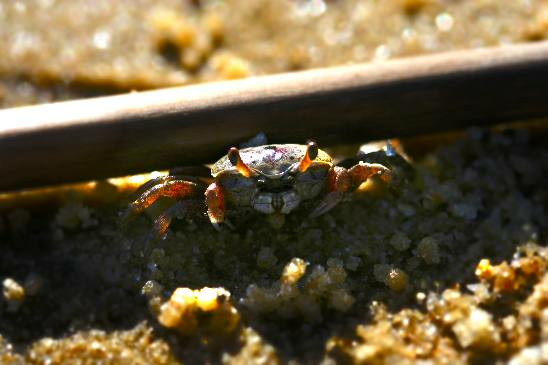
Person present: No